Legislative Assembly of Krasnodar Krai

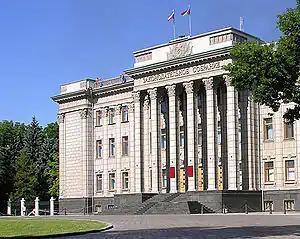
The Legislative Assembly building

The Legislative Assembly of Krasnodar Krai is the regional parliament of Krasnodar Krai, a federal subject of Russia. The assembly exercises its authority by passing laws, resolutions, and other legal acts and by supervising the implementation and observance of the laws and other legal acts passed by it.